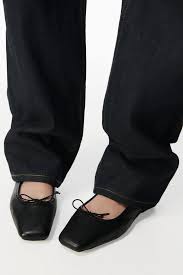
Label: Ballet Flat